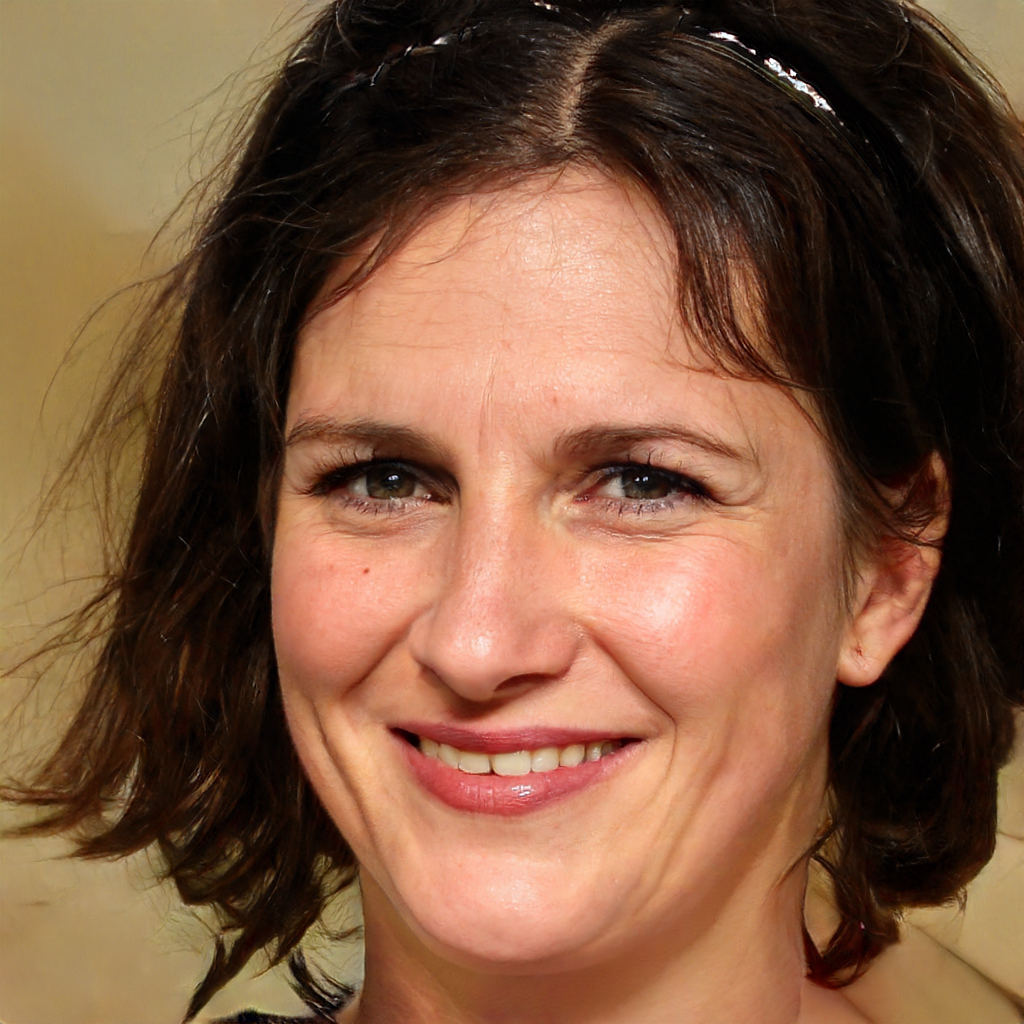
Portrait style: Real Portrait